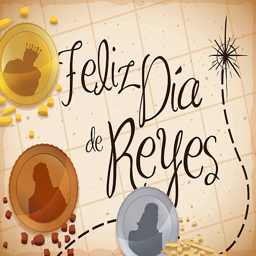
commemorative coins with silhouettes in a vector art illustration